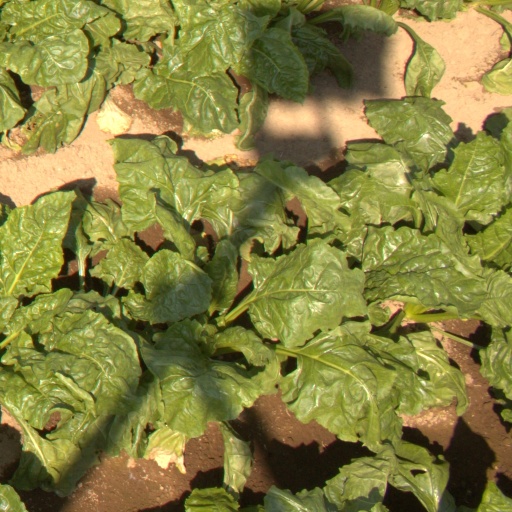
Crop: sugar beet